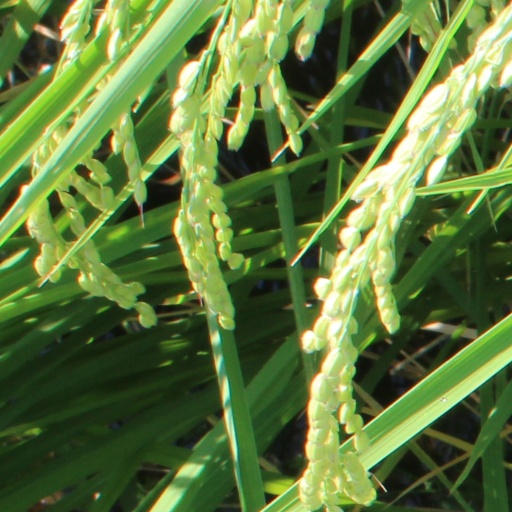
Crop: rice